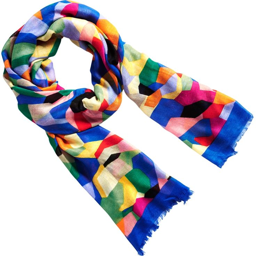
this soft scarf will showcase your style to the world !